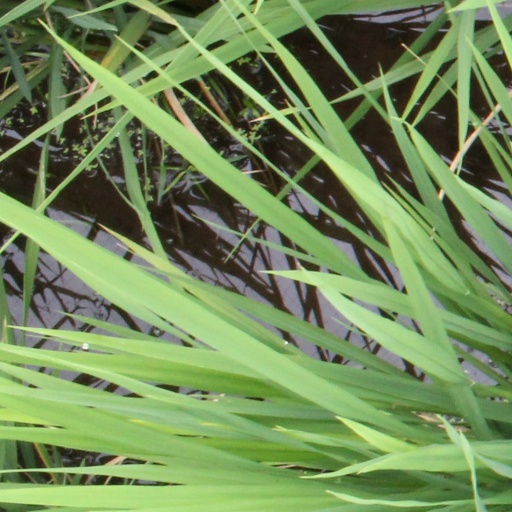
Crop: rice